Hagemeister Park

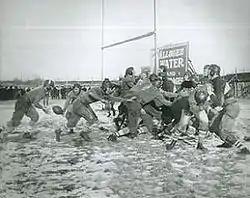
A high school football game played at Hagemeister Park between Marinette and Watertown on December 8, 1917

Hagemeister Park was the home of the Green Bay Packers, an American football team, from their founding in 1919 until 1922. The park was located adjacent to the East River in Green Bay, Wisconsin. When the Packers were formed in 1919, they used the park to host their games, although at the time there were no facilities, seating, and attendance was free. Fans would line the field, often engaging players directly, while others would park and sit on their car for a better view. In 1920, bleachers were built with a capacity of a few hundred and the next year a canvas fence was erected, allowing the team to charge for admission.